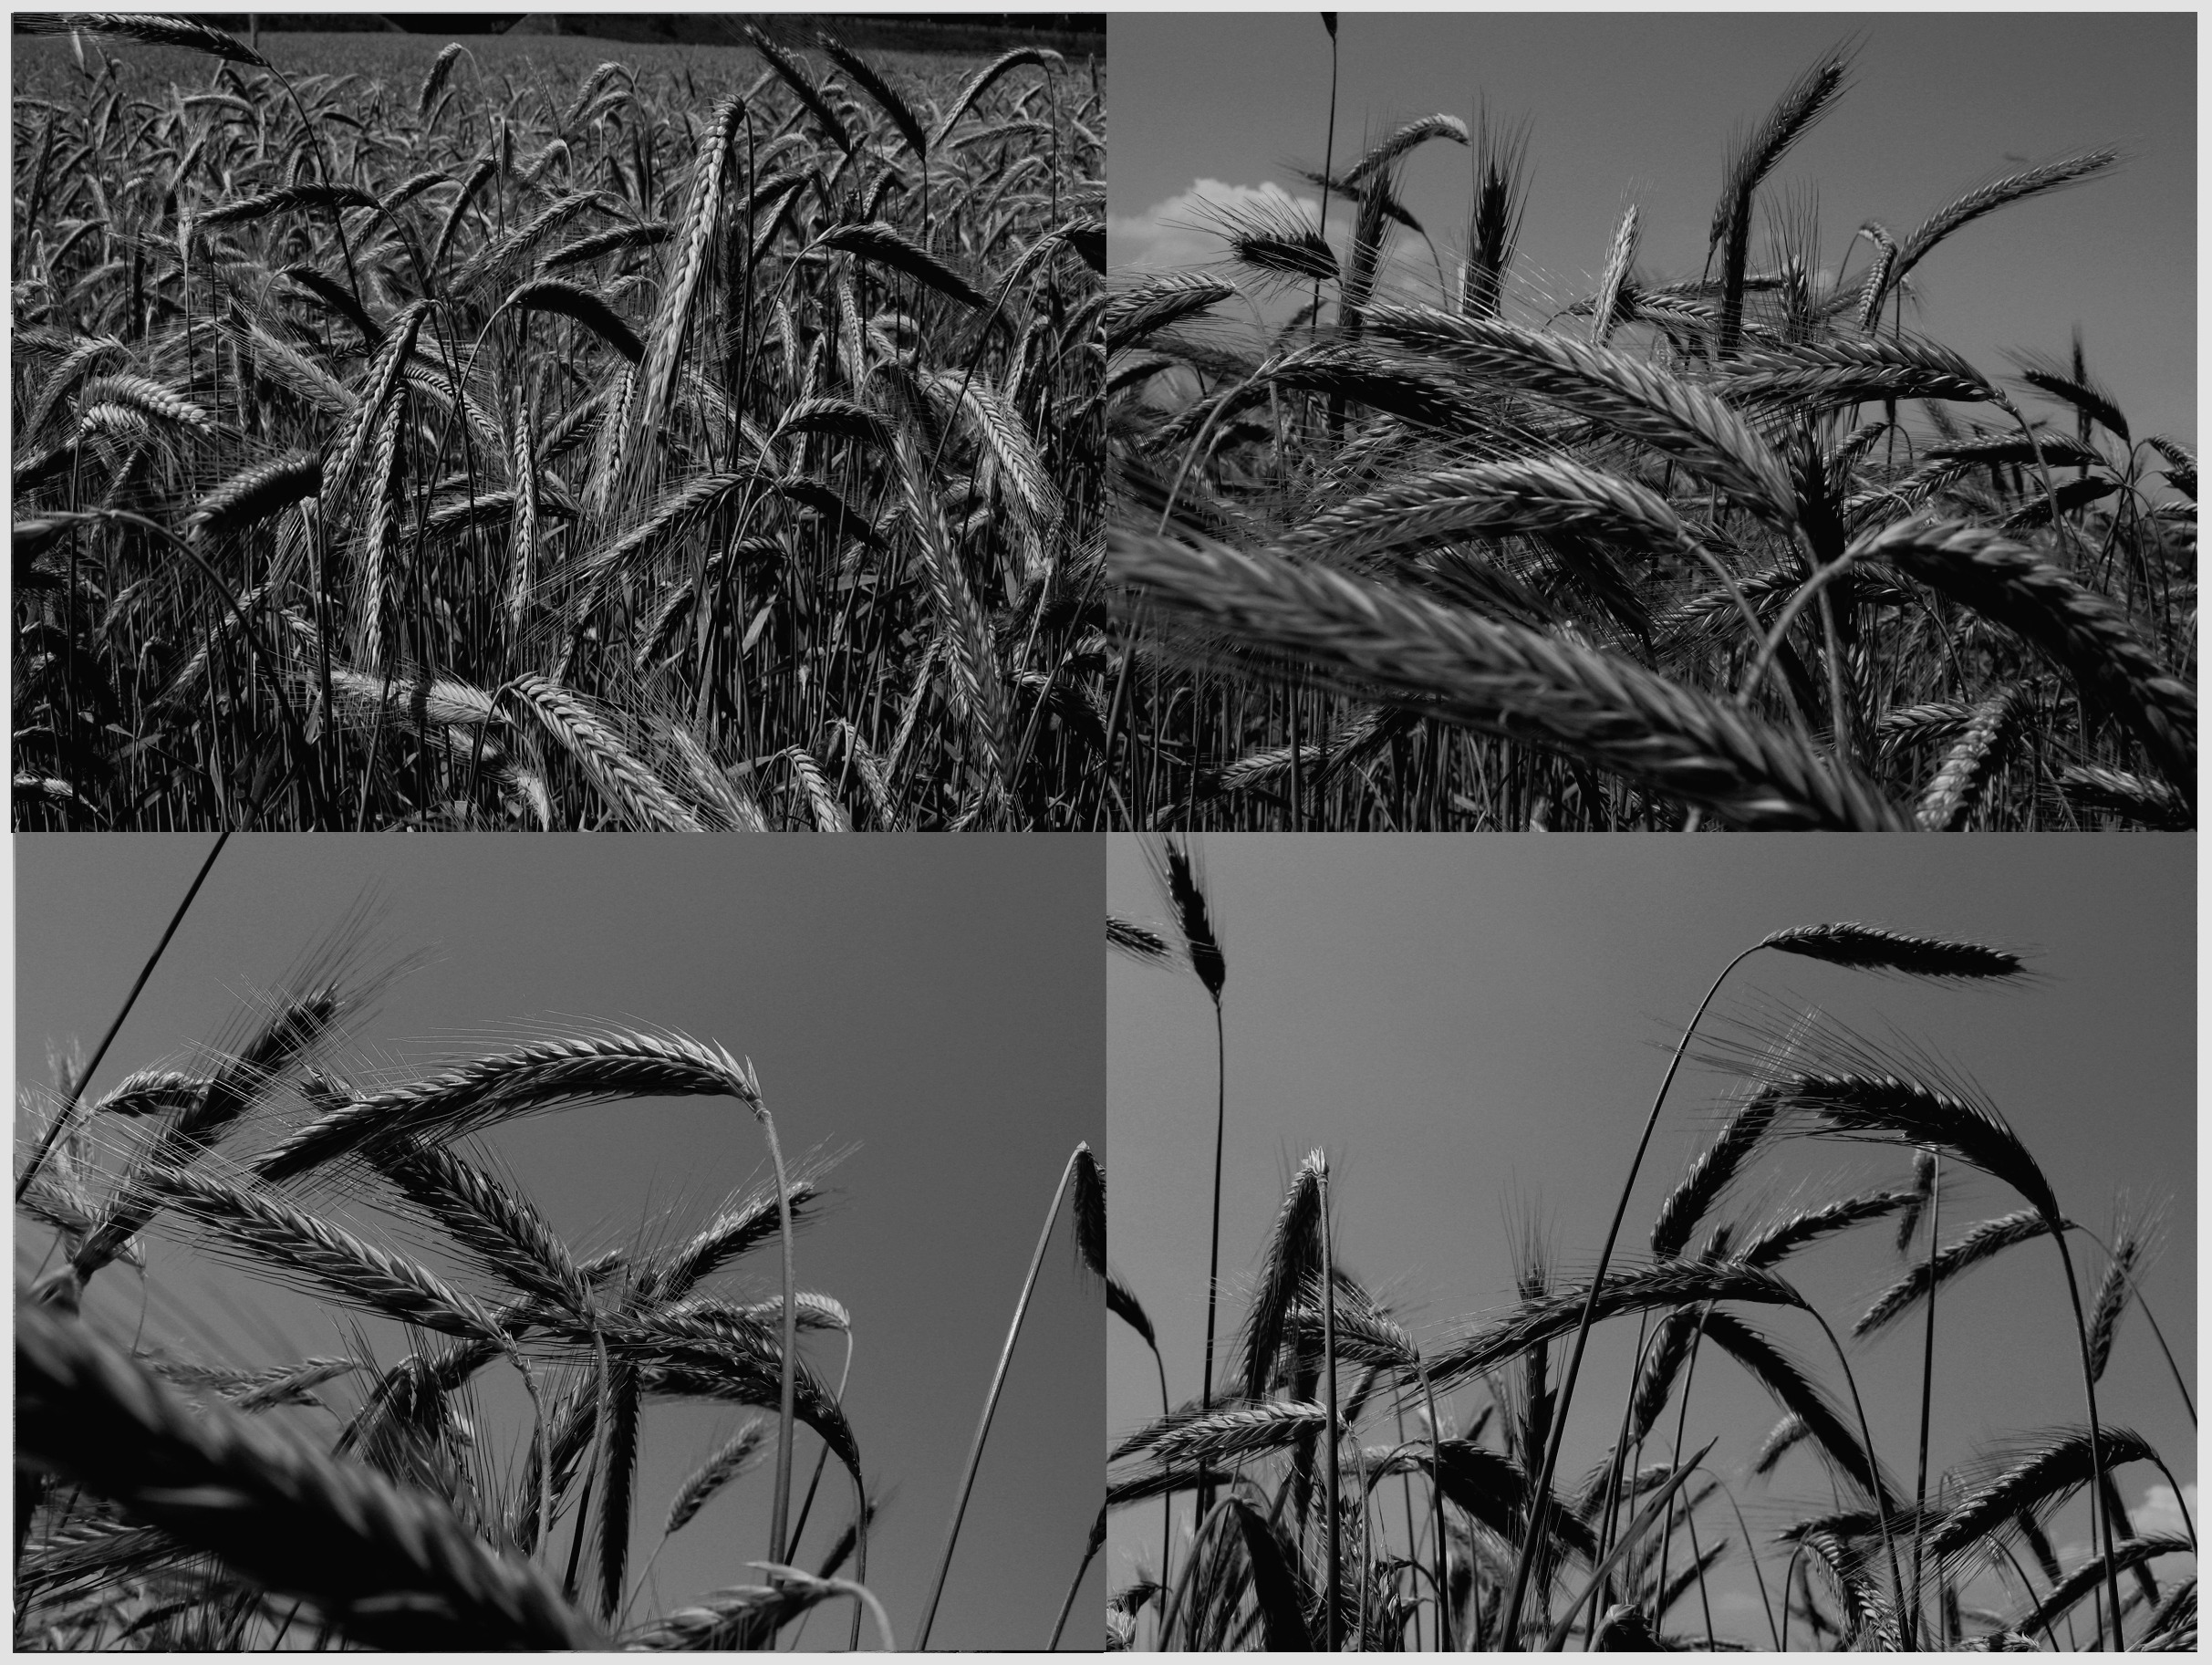
grass, branch, black and white, white, photography, wheat, grain, black, monochrome, art, sketch, drawing, photograph, cereals, image, b w, monochrome photography